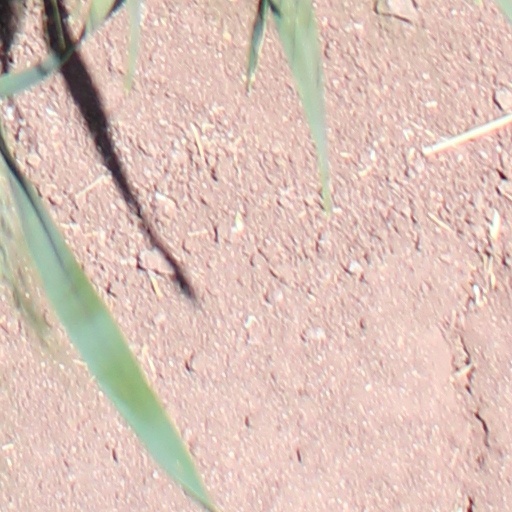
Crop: wheat